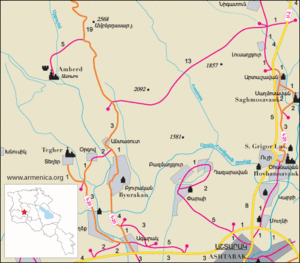
Tegher ou Tegherivank est un monastère arménien situé dans le marz d'Aragatsotn, au pied de l'Aragats, sur le territoire de la communauté rurale d'Aghdsk. Il domine la plaine environnante.